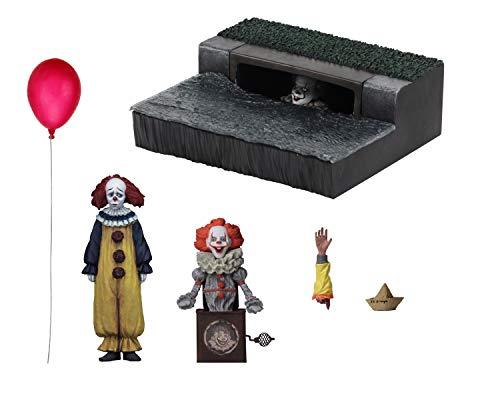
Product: NECA - IT (2017) - Deluxe Accessory Set
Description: Accessory set includes: sewer diorama display base; Pennywise Jack in the Box; Pennywise Puppet; Georgie severed arm; SS Georgie boat; red balloon.
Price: $29.99
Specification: ProductDimensions:6x6x4inches|ItemWeight:11.8ounces|ShippingWeight:11.8ounces(Viewshippingratesandpolicies)|ASIN:B07P3GC1RS|Itemmodelnumber:45458|Manufacturerrecommendedage:15yearsandup